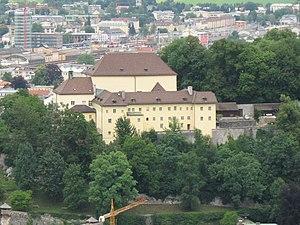
Le couvent des Capucins de Salzbourg est un couvent de frères mineurs capucins situé sur le Kapuzinerberg de Salzbourg en Autriche. L'ensemble fait partie de la liste du patrimoine mondial de l'Unesco